Anglezarke Reservoir

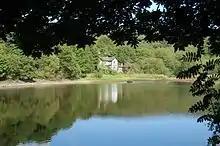
Waterman's Cottage, built by the Liverpool Corporation Waterworks Authority from local stone

Waterman's Cottage was built by Liverpool Corporation on the west bank of the reservoir. The cottage is a Tudor-style structure also known as Heapey Cottage. It was occupied by Denis and Anne Oakden in the 1940s. Denis worked for the Water Authority and moved to the property after several years in Porch Cottages, White Coppice.